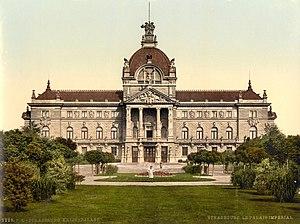
Le Palais Imperial, Strasbourg
Entre 1871 et 1918, sous le Deuxième Empire allemand, la ville de Strasbourg est la capitale de l'Alsace-Lorraine, un territoire cédé à l'Allemagne par la France après sa défaite lors de la Guerre de 1870 et recouvré après sa victoire à l'issue de la Première Guerre mondiale. Durant près d'un demi-siècle de domination allemande, Strasbourg connaît de profonds bouleversements urbanistiques et socio-économiques. La superficie de la ville est multipliée par trois et la population double pour passer de 85 600 habitants en 1871 à 178 900 en 1910. À partir de 1880, la ville sort du carcan constitué par son enceinte médiévale et se dote d'un nouveau quartier, la Neustadt ou « Ville nouvelle » organisée autour de larges avenues et de longs boulevards.